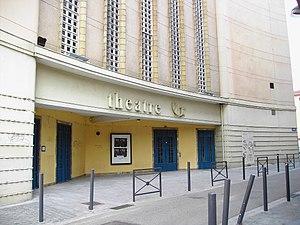
Entrée Théâtre Municipal de Grenoble
Le théâtre municipal de Grenoble est un théâtre situé à Grenoble sur les bords de l'Isère.